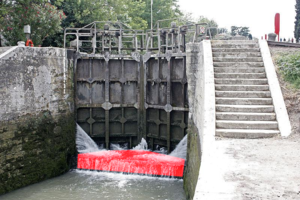
L' écluse n° 8, du quai de l' écluse n° 7. Noter aussi sur les plages de manœuvre les bites d'amarrage (Toutes classées)
Dans le vocabulaire technique des aménagements hydrauliques sur cours d'eau, le busc est :